Lankester Merrin

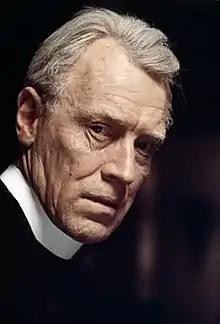
Max von Sydow as Father Lankester Merrin in the 1973 film "The Exorcist".

Father Lankester Merrin is a fictional title character in the 1971 novel "The Exorcist" and one of the main protagonists in its 1973 film adaptation. He figures prominently in several of its prequel and sequel films. In addition to his role as a priest, Merrin is an accomplished archaeologist.